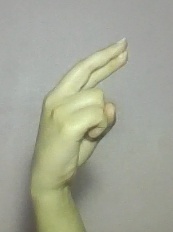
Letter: zay